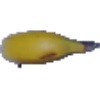
Label: Banana 1